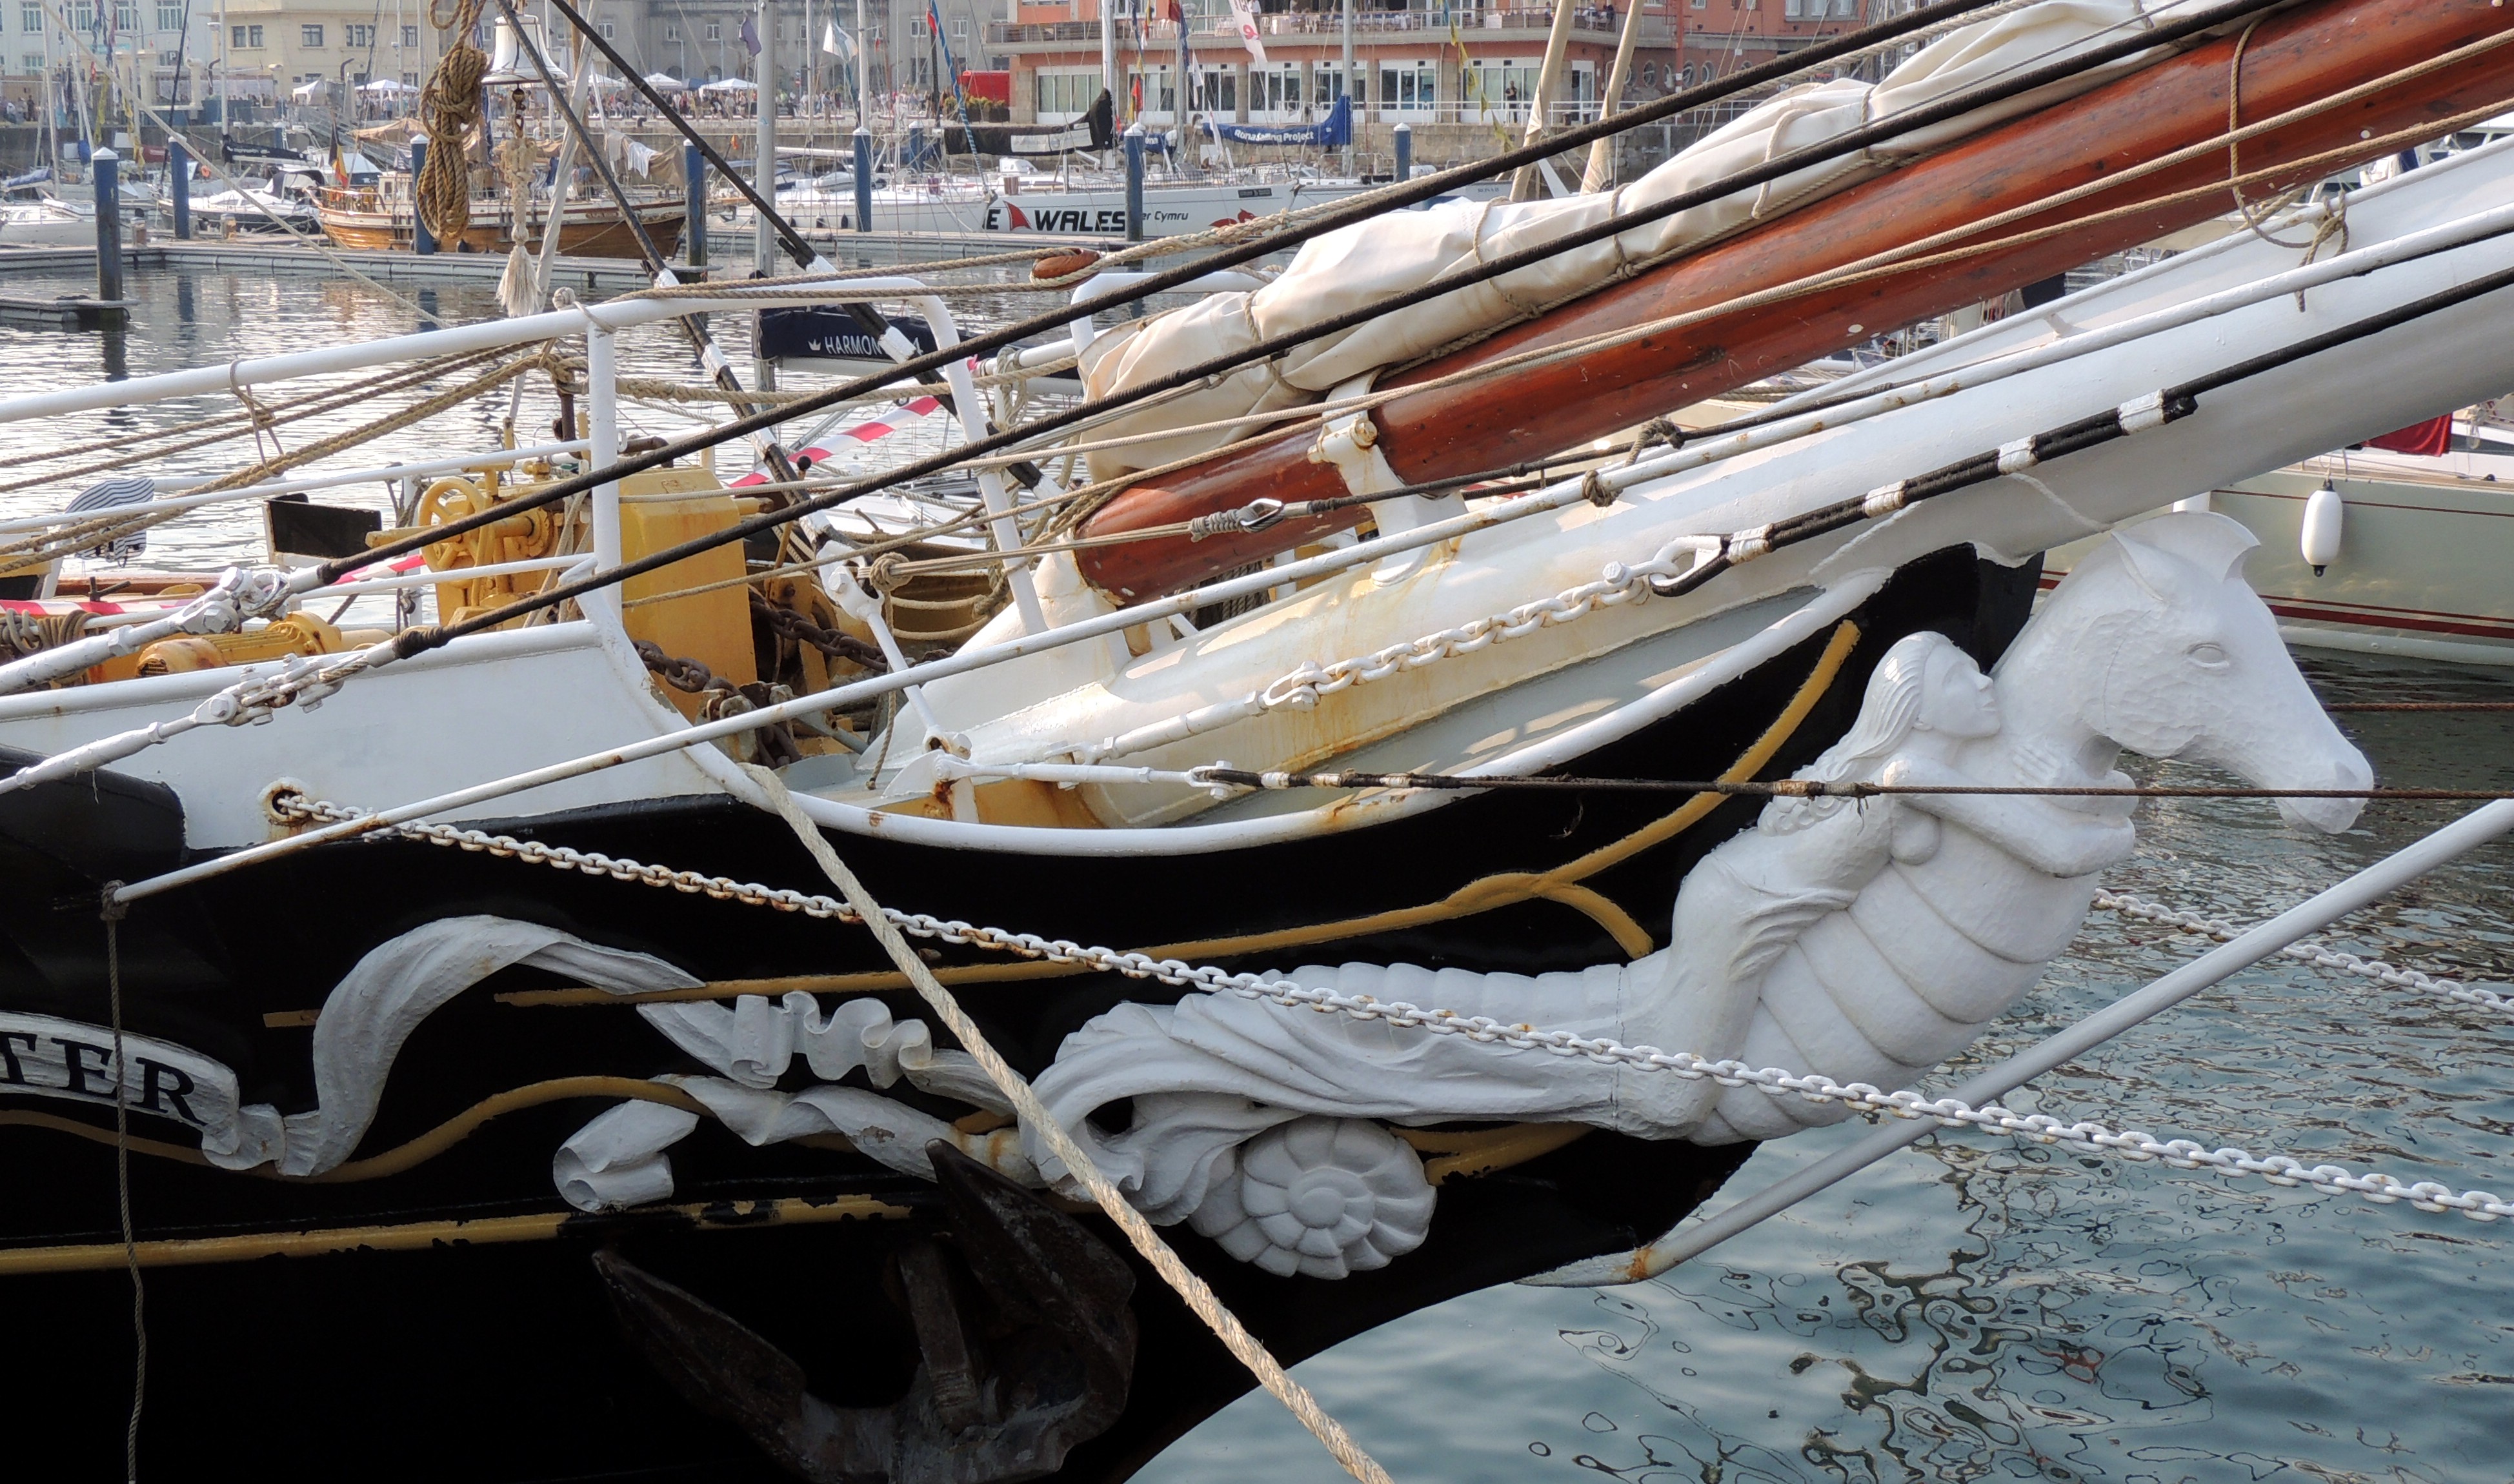
boat, ship, vehicle, mast, sailboat, watercraft, fishing vessel, watercraft rowing